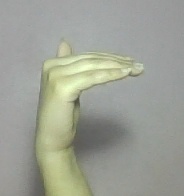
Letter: khaa